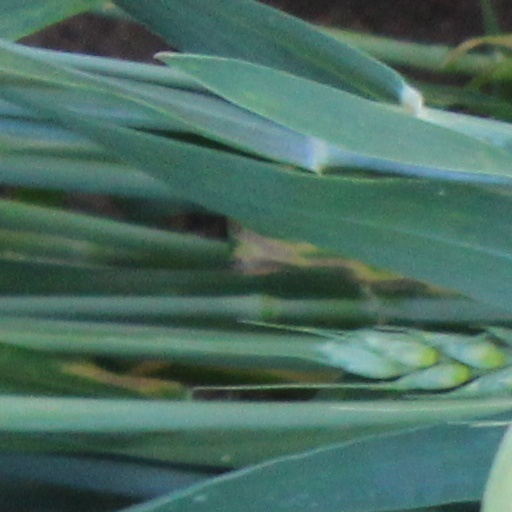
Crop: wheat